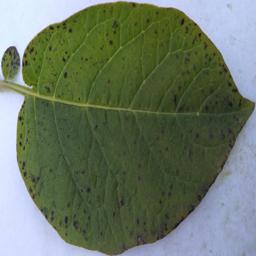
Etiqueta: Tizon_Temprano